José Antonio de Santiago-Juárez

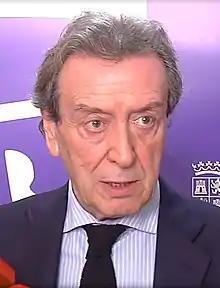

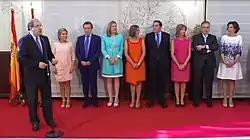

José Antonio de Santiago-Juárez (born 18 November 1951) is a Spanish politician and Psychologist. He is a member of the People's Party of Castile and León, and was the ministry of the presidency of the Junta of Castile and León from 2015 to 2019. He is the current Councilor of the Valladolid, in office from 15 June 2015. He was elected for the first time, to the Councilor of the Valladolid. He was elected procurator of the Cortes of Castile and León from 2011 to 2015, who was re-elected to the current Councilor of the Valladolid, in office from 22 June 2015. He was president of the electoral committee of the popular party of castile and león from 2012 to 2015.